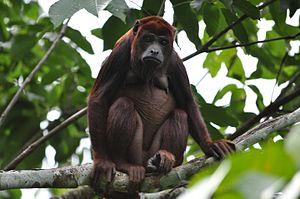
Les Platyrhiniens ou Platyrrhiniens forment un clade de primates rassemblant les espèces qu'on a appelé historiquement « singes du Nouveau Monde ». Ce sont les singes des Amériques, présents du Mexique jusqu'au nord de l'Argentine. Ils présentent un certain nombre de caractéristiques et une histoire évolutive qui les différencient des « singes de l'Ancien Monde », qui évoluent quant à eux en Asie et en Afrique, et incluent l'espèce humaine.